Waterford Crystal

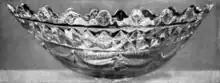
Cut glass bowl from Waterford Glassworks, 18th century

The origins of crystal production in Waterford date back to 1783, when George Penrose and his nephew William Penrose started their business, the Waterford Glassworks. It produced extremely fine flint glass that became world-renowned. That firm closed in June 1851, with the loss of 53 to 100 jobs.